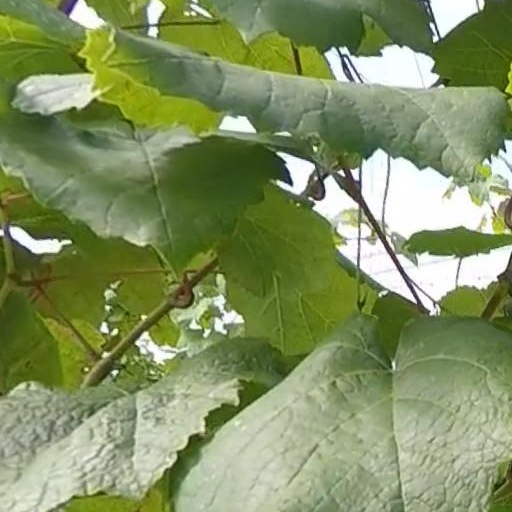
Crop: grape